Moderate Party

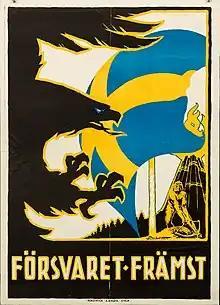
An election poster from the party in 1914 stating that military defense comes first.

At first, the party was clearly nationalist and staunchly conservative. The importance of a strong defence was underlined and other societal institutions embraced by the party were the monarchy and the state of law. The party initially held ia protectionist view towards the economy; tariffs were widely supported as well as interventionist economical measures such as agricultural subsidies. In the defence policy crisis in 1914 (which overturned the parliamentary Liberal government), the party sided with King Gustaf V but stopped short of accepting a right-wing government by royal appointment, instead opting for an independent-conservative "war cabinet" under Hjalmar Hammarskjöld which was eventually overturned in favour of a Liberal-Social Democratic majority coalition government and thus the breakthrough of parliamentary rule, albeit reluctantly embraced by the right.